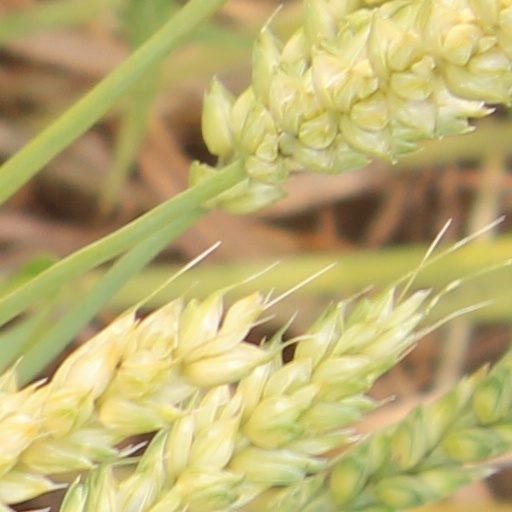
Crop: wheat